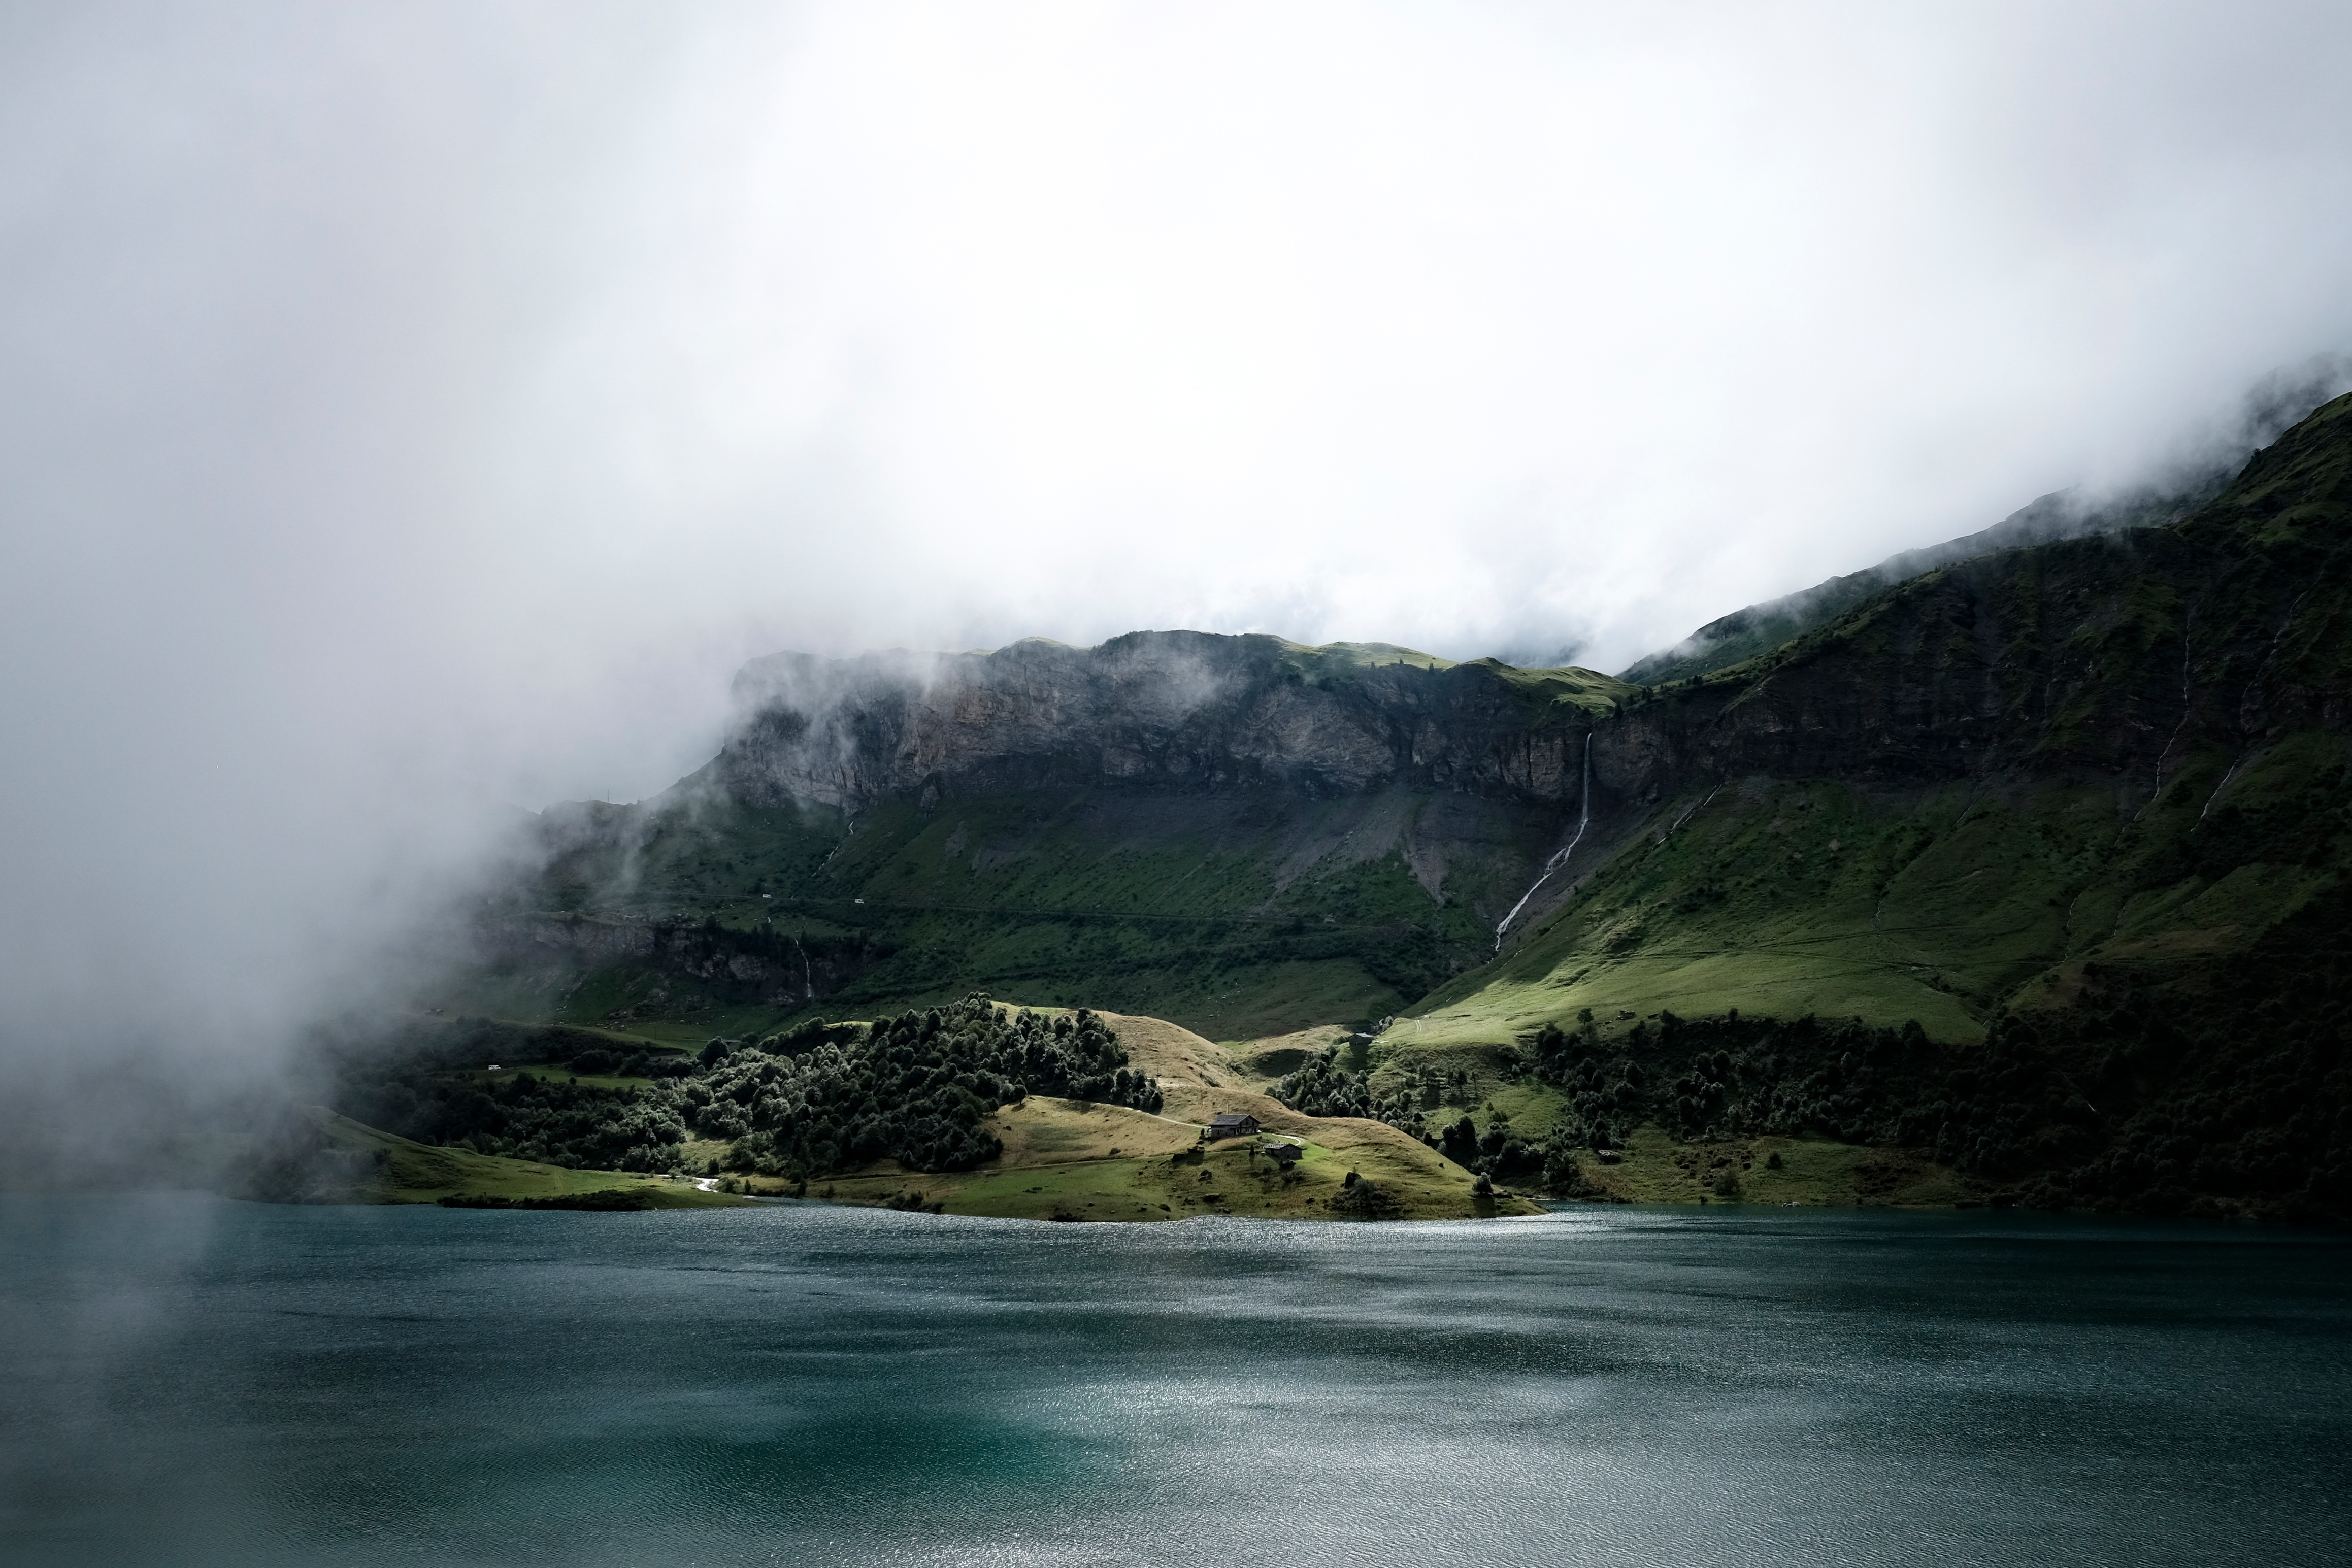
landscape, sea, coast, nature, mountain, cloud, fog, mist, cloudy, morning, lake, river, mountain range, fjord, body of water, loch, landform, geographical feature, atmospheric phenomenon, mountainous landforms